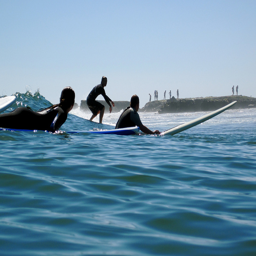
A group of people that have surfboards in the water.
Three men ride on surfboards in the ocean.
three surfers paddling on their surfboards near some big rocks
a number of people riding surf boards on a body of water
Some people who are using surfboards in the ocean.